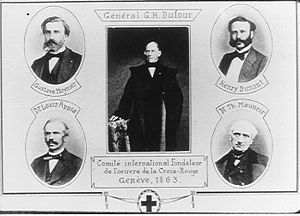
Røde Kors / Historie
De fem stiftere af Røde Kors. Dunant ses øverst til højre
Den internationale Røde Kors- og Røde Halvmåne-bevægelse er verdens største humanitære organisation. Gennem 150 år har den hjulpet mennesker igennem ensomhed, krige og katastrofer. Den tæller 13 mio. frivillige i 192 lande.